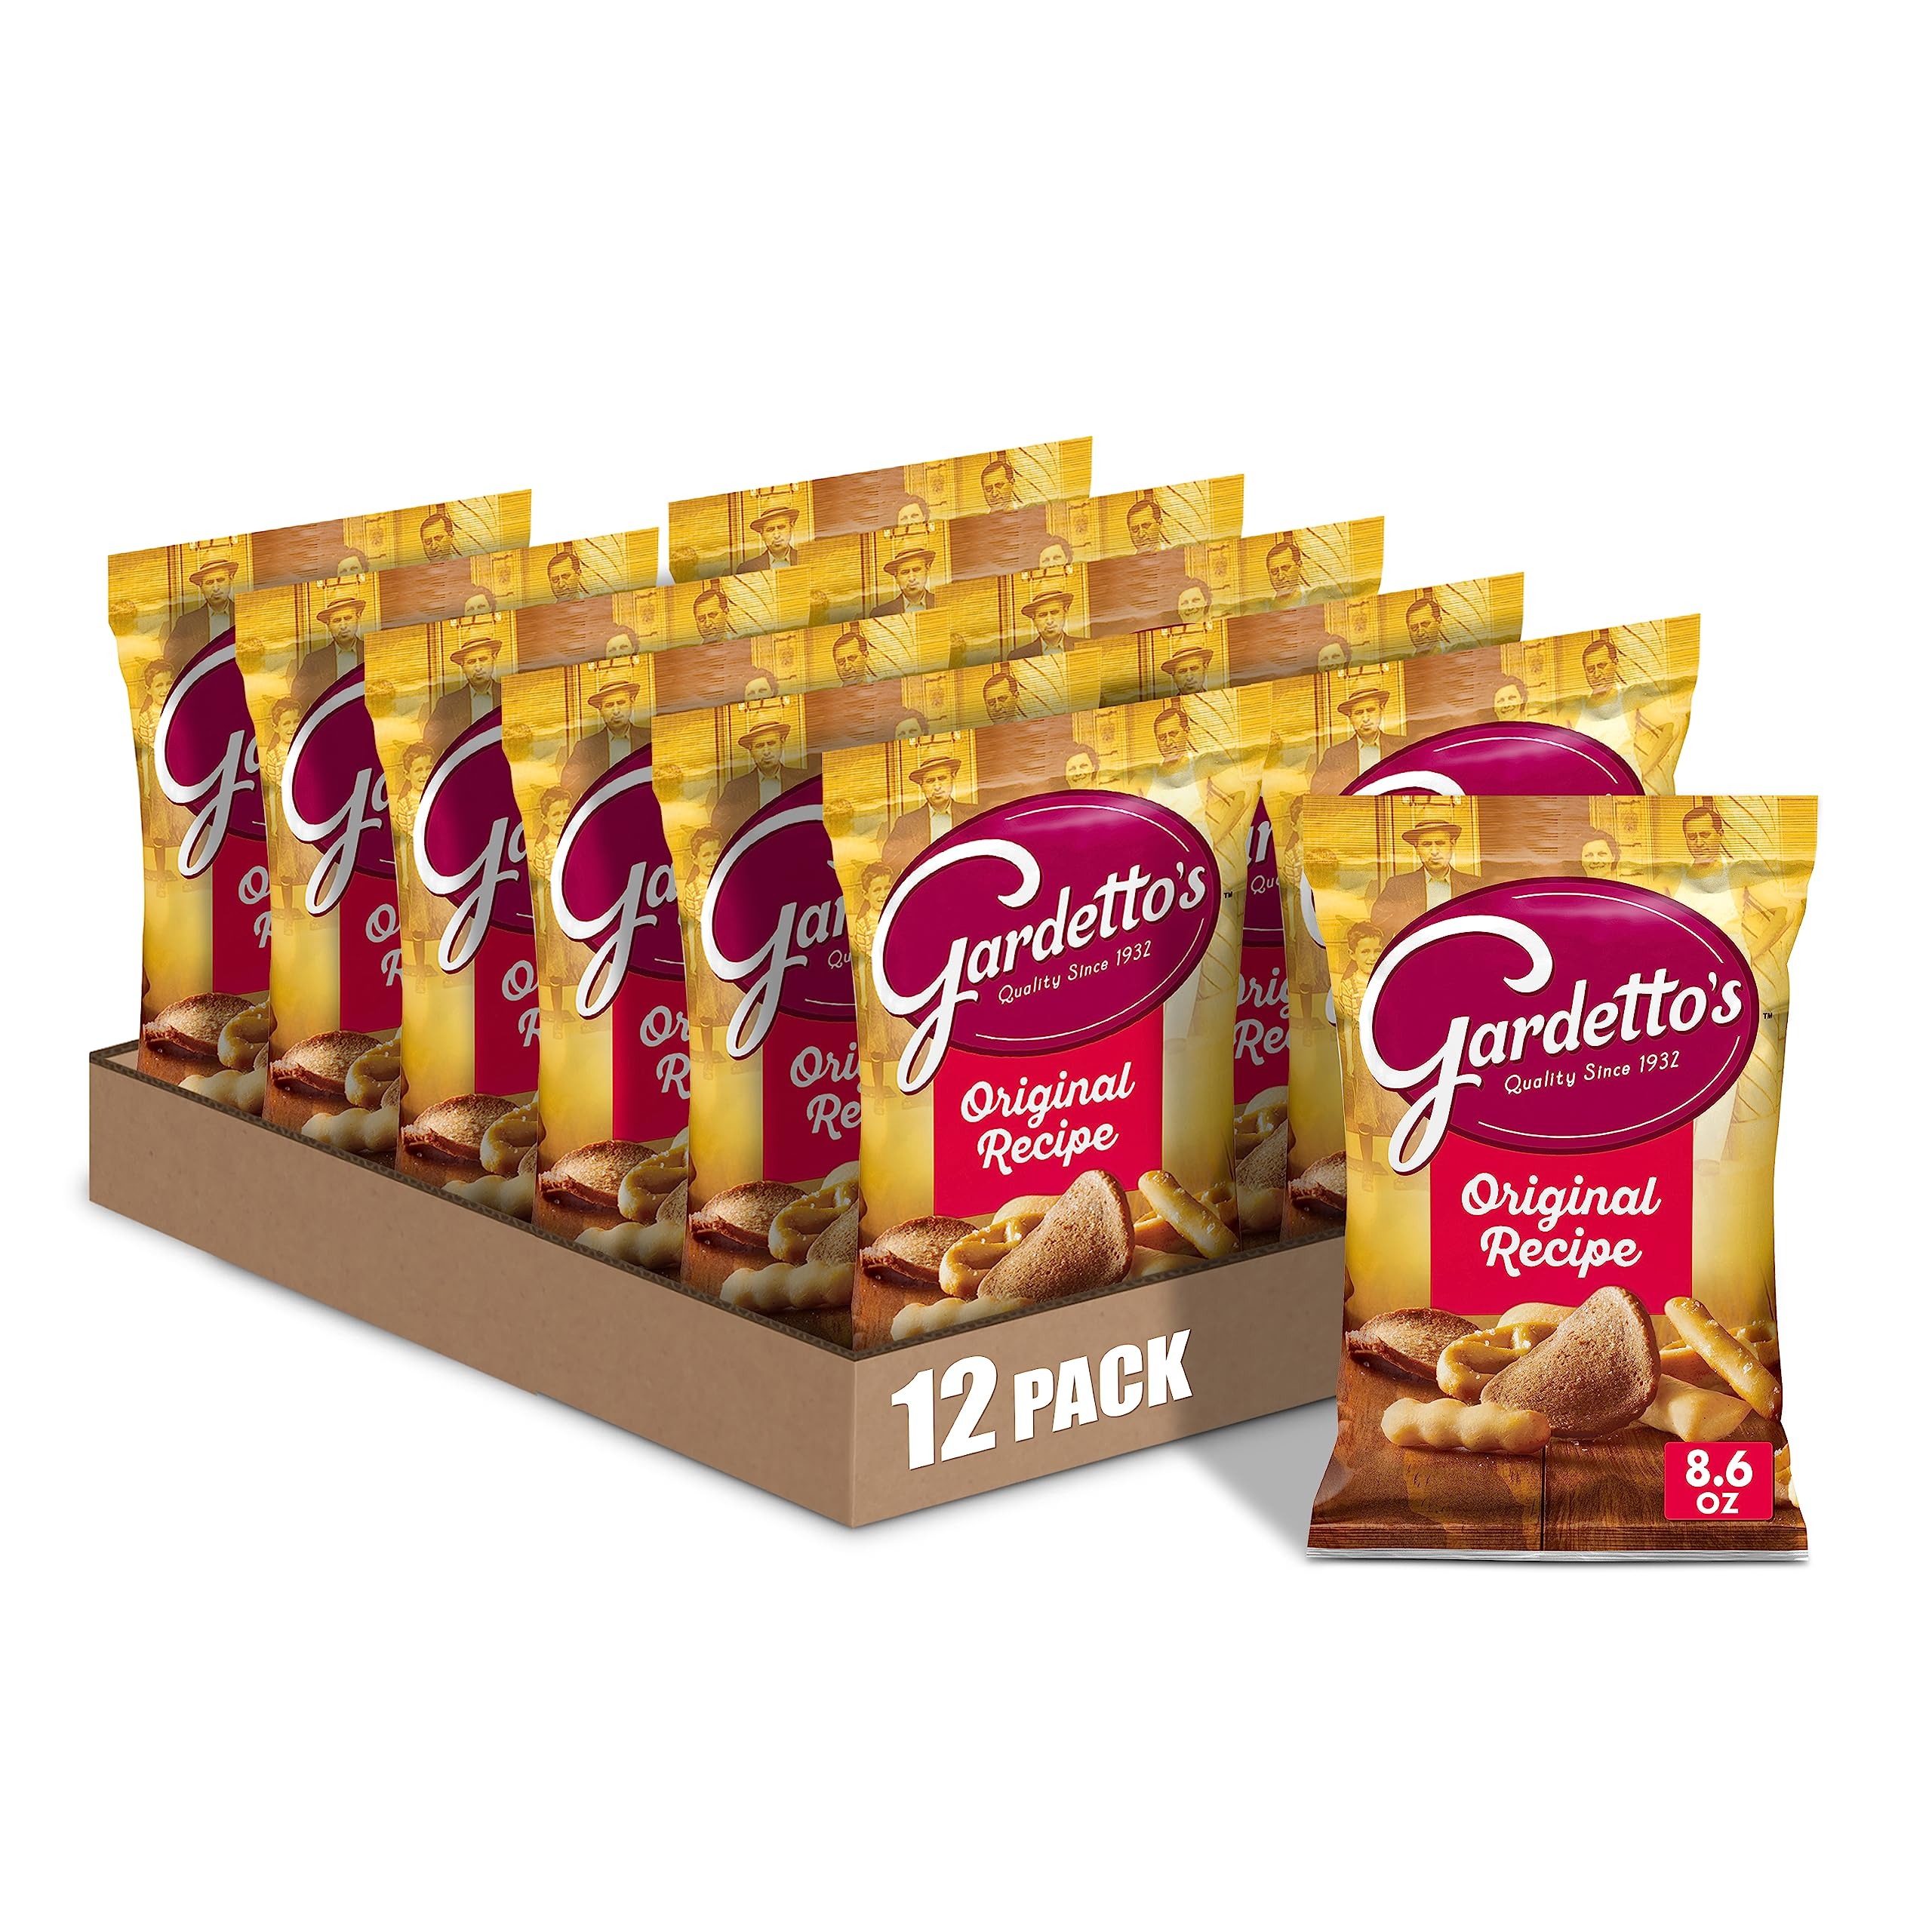
Item Name: Gardetto's Snack Mix, Original Recipe, Snack Bag, 8.6 oz (Pack of 12)
Bullet Point 1: IT'S CRUNCH TIME: Zesty snack mix made with breadsticks, pretzels, and rye chips for a satisfyingly crunchy texture
Bullet Point 2: INTENSE TASTE: Seasoned with delicious flavors the whole family will enjoy; With unique flavors, it's not your standard snack
Bullet Point 3: CRAFTED WITH TRADITION: This crowd-favorite snack mix is based on a signature Gardetto family recipe
Bullet Point 4: PARTY FAVORITE: Endless taste and texture combinations make these the perfect party snacks for get-togethers of all shapes and sizes; Not your standard pub mix, trail mix, or bar snack
Bullet Point 5: CONTAINS: Twelve 8.6 oz bags of Gardetto's Original Recipe Snack Mix
Value: 103.2
Unit: ounce

Price: 5.29